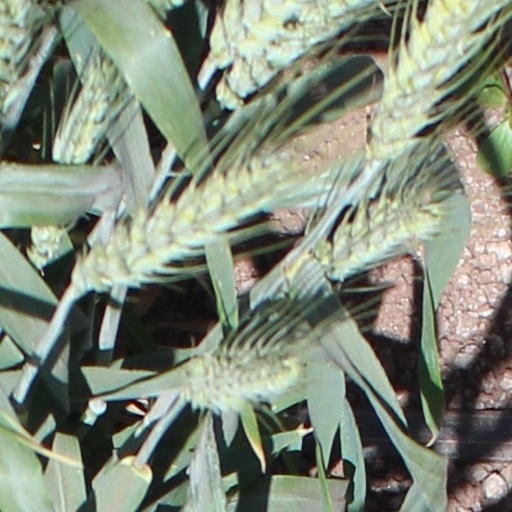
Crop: wheat